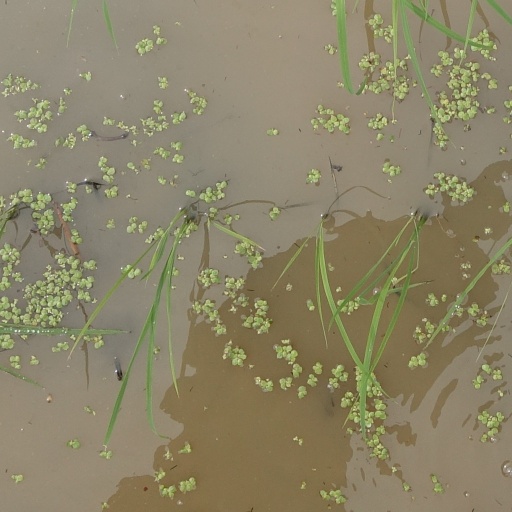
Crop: rice